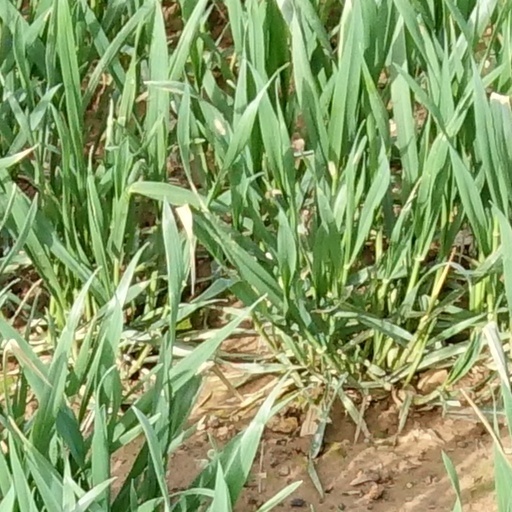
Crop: wheat